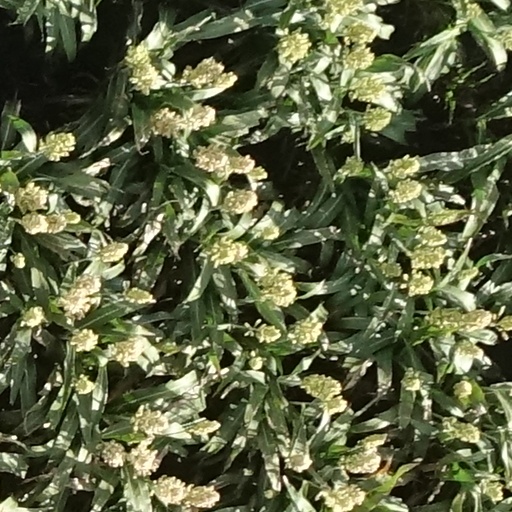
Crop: sorghum